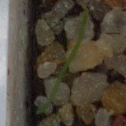
Label: loose_silkybent